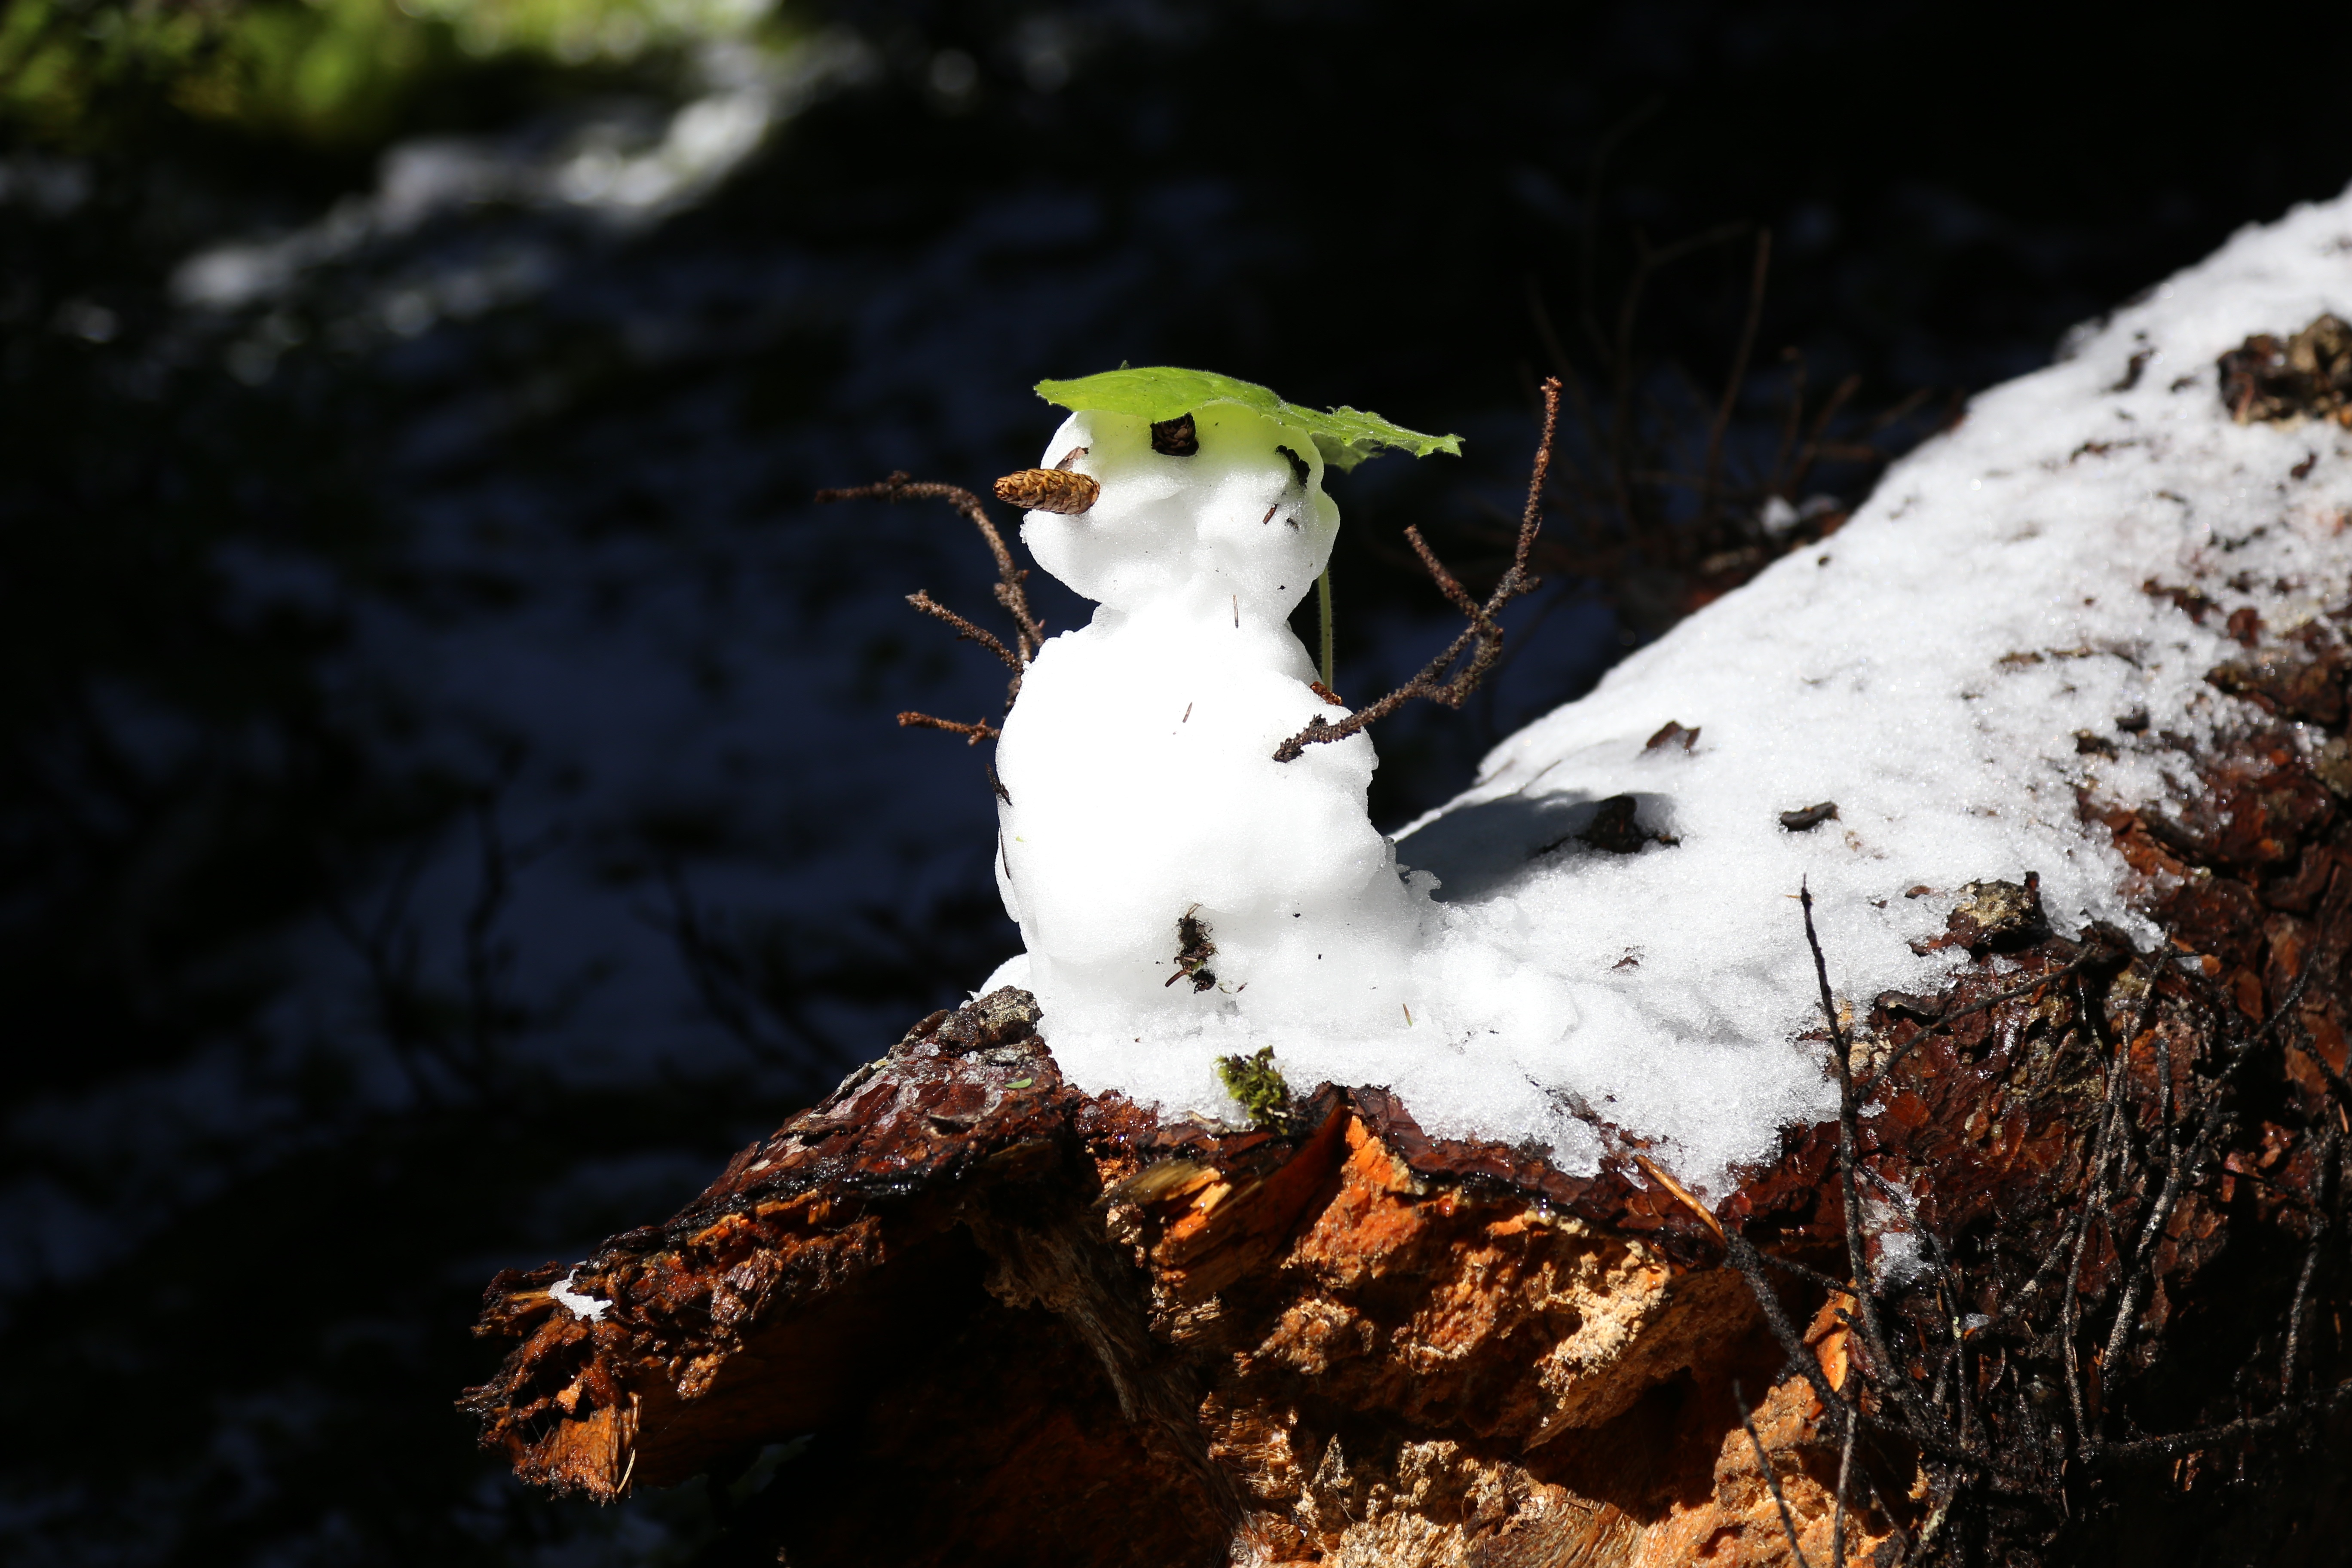
tree, nature, branch, snow, cold, winter, bird, leaf, flower, cute, wildlife, autumn, holiday, christmas, season, fauna, little, december, xmas, january, snow man, old world flycatcher, perching bird, sneeuwpop